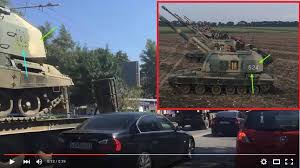
Label: Self Propelled Artillery